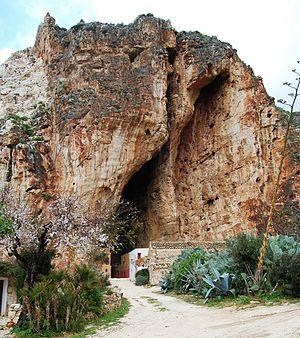
Les grottes de Scurati sont un établissement humain préhistorique et un site géologique. Elles se trouvent près de la frazione de Scurati dans la commune de Custonaci, dans la province de Trapani, en Sicile. Elles accueillent un petit hameau de maisons, habitées entre 1819 et la fin du XXᵉ siècle.
Custonaci est une commune italienne de la province de Trapani dans la région Sicile en Italie.